Lagi von Ballestrem

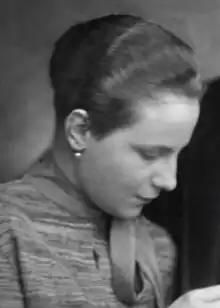
Lagi von Ballestrem

So'oa'emalelagi Gräfin von Ballestrem (née Solf, 31 August 1909 – 14 September 1955) was a part of the German resistance to Nazism as a member of the Solf Circle. She was born in Vailima, German Samoa as the daughter of Wilhelm Solf, the German colonial governor, and Hanna Solf. Her Samoan birth name was typically abbreviated to Lagi.